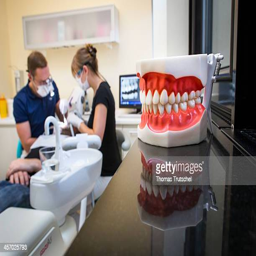
a man undergoing treatment at the dentist 's with a model of a jaw and teeth pictured in the foreground